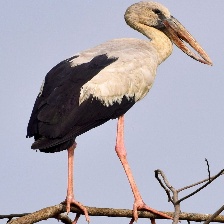
Species: ASIAN OPENBILL STORK
Scientific name: ANASTOMUS OSCITANS
ImageNet parent category: white_stork